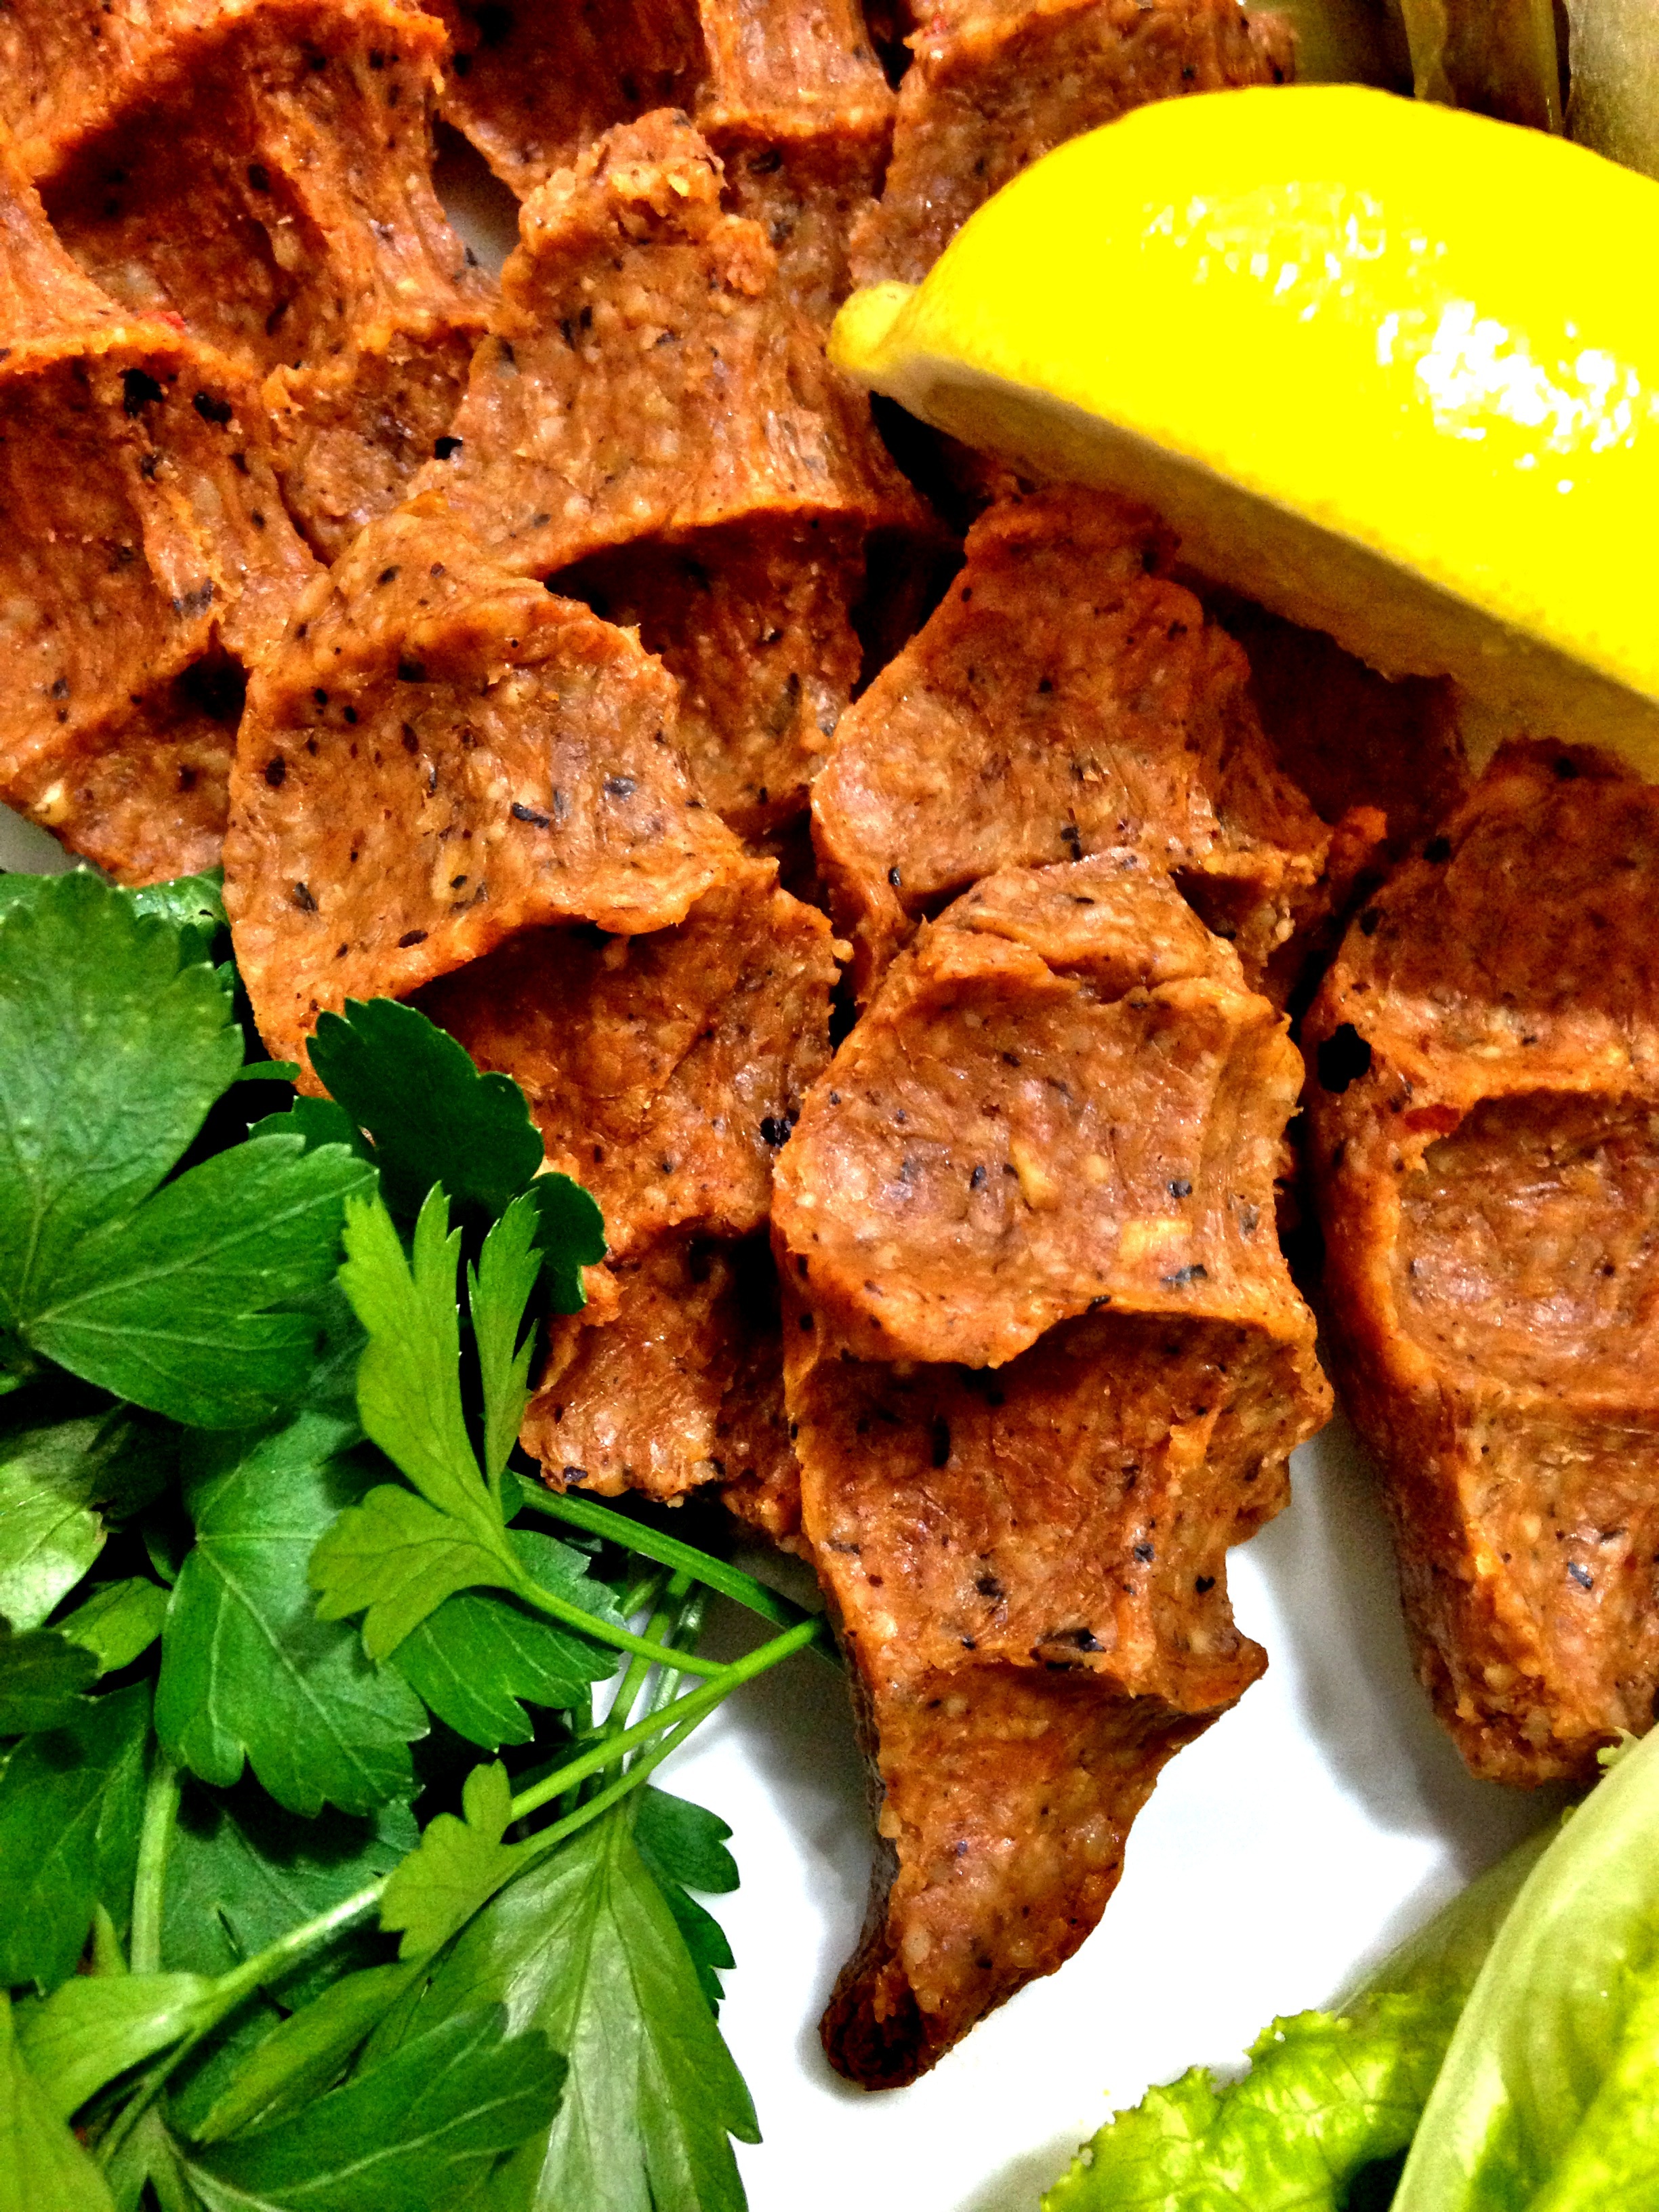
dish, food, produce, vegetable, meat, cuisine, turkey, meatballs, vegetarian food, appetizer, ik fte, fried food